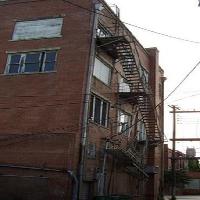
Weather: cloudy or overcast